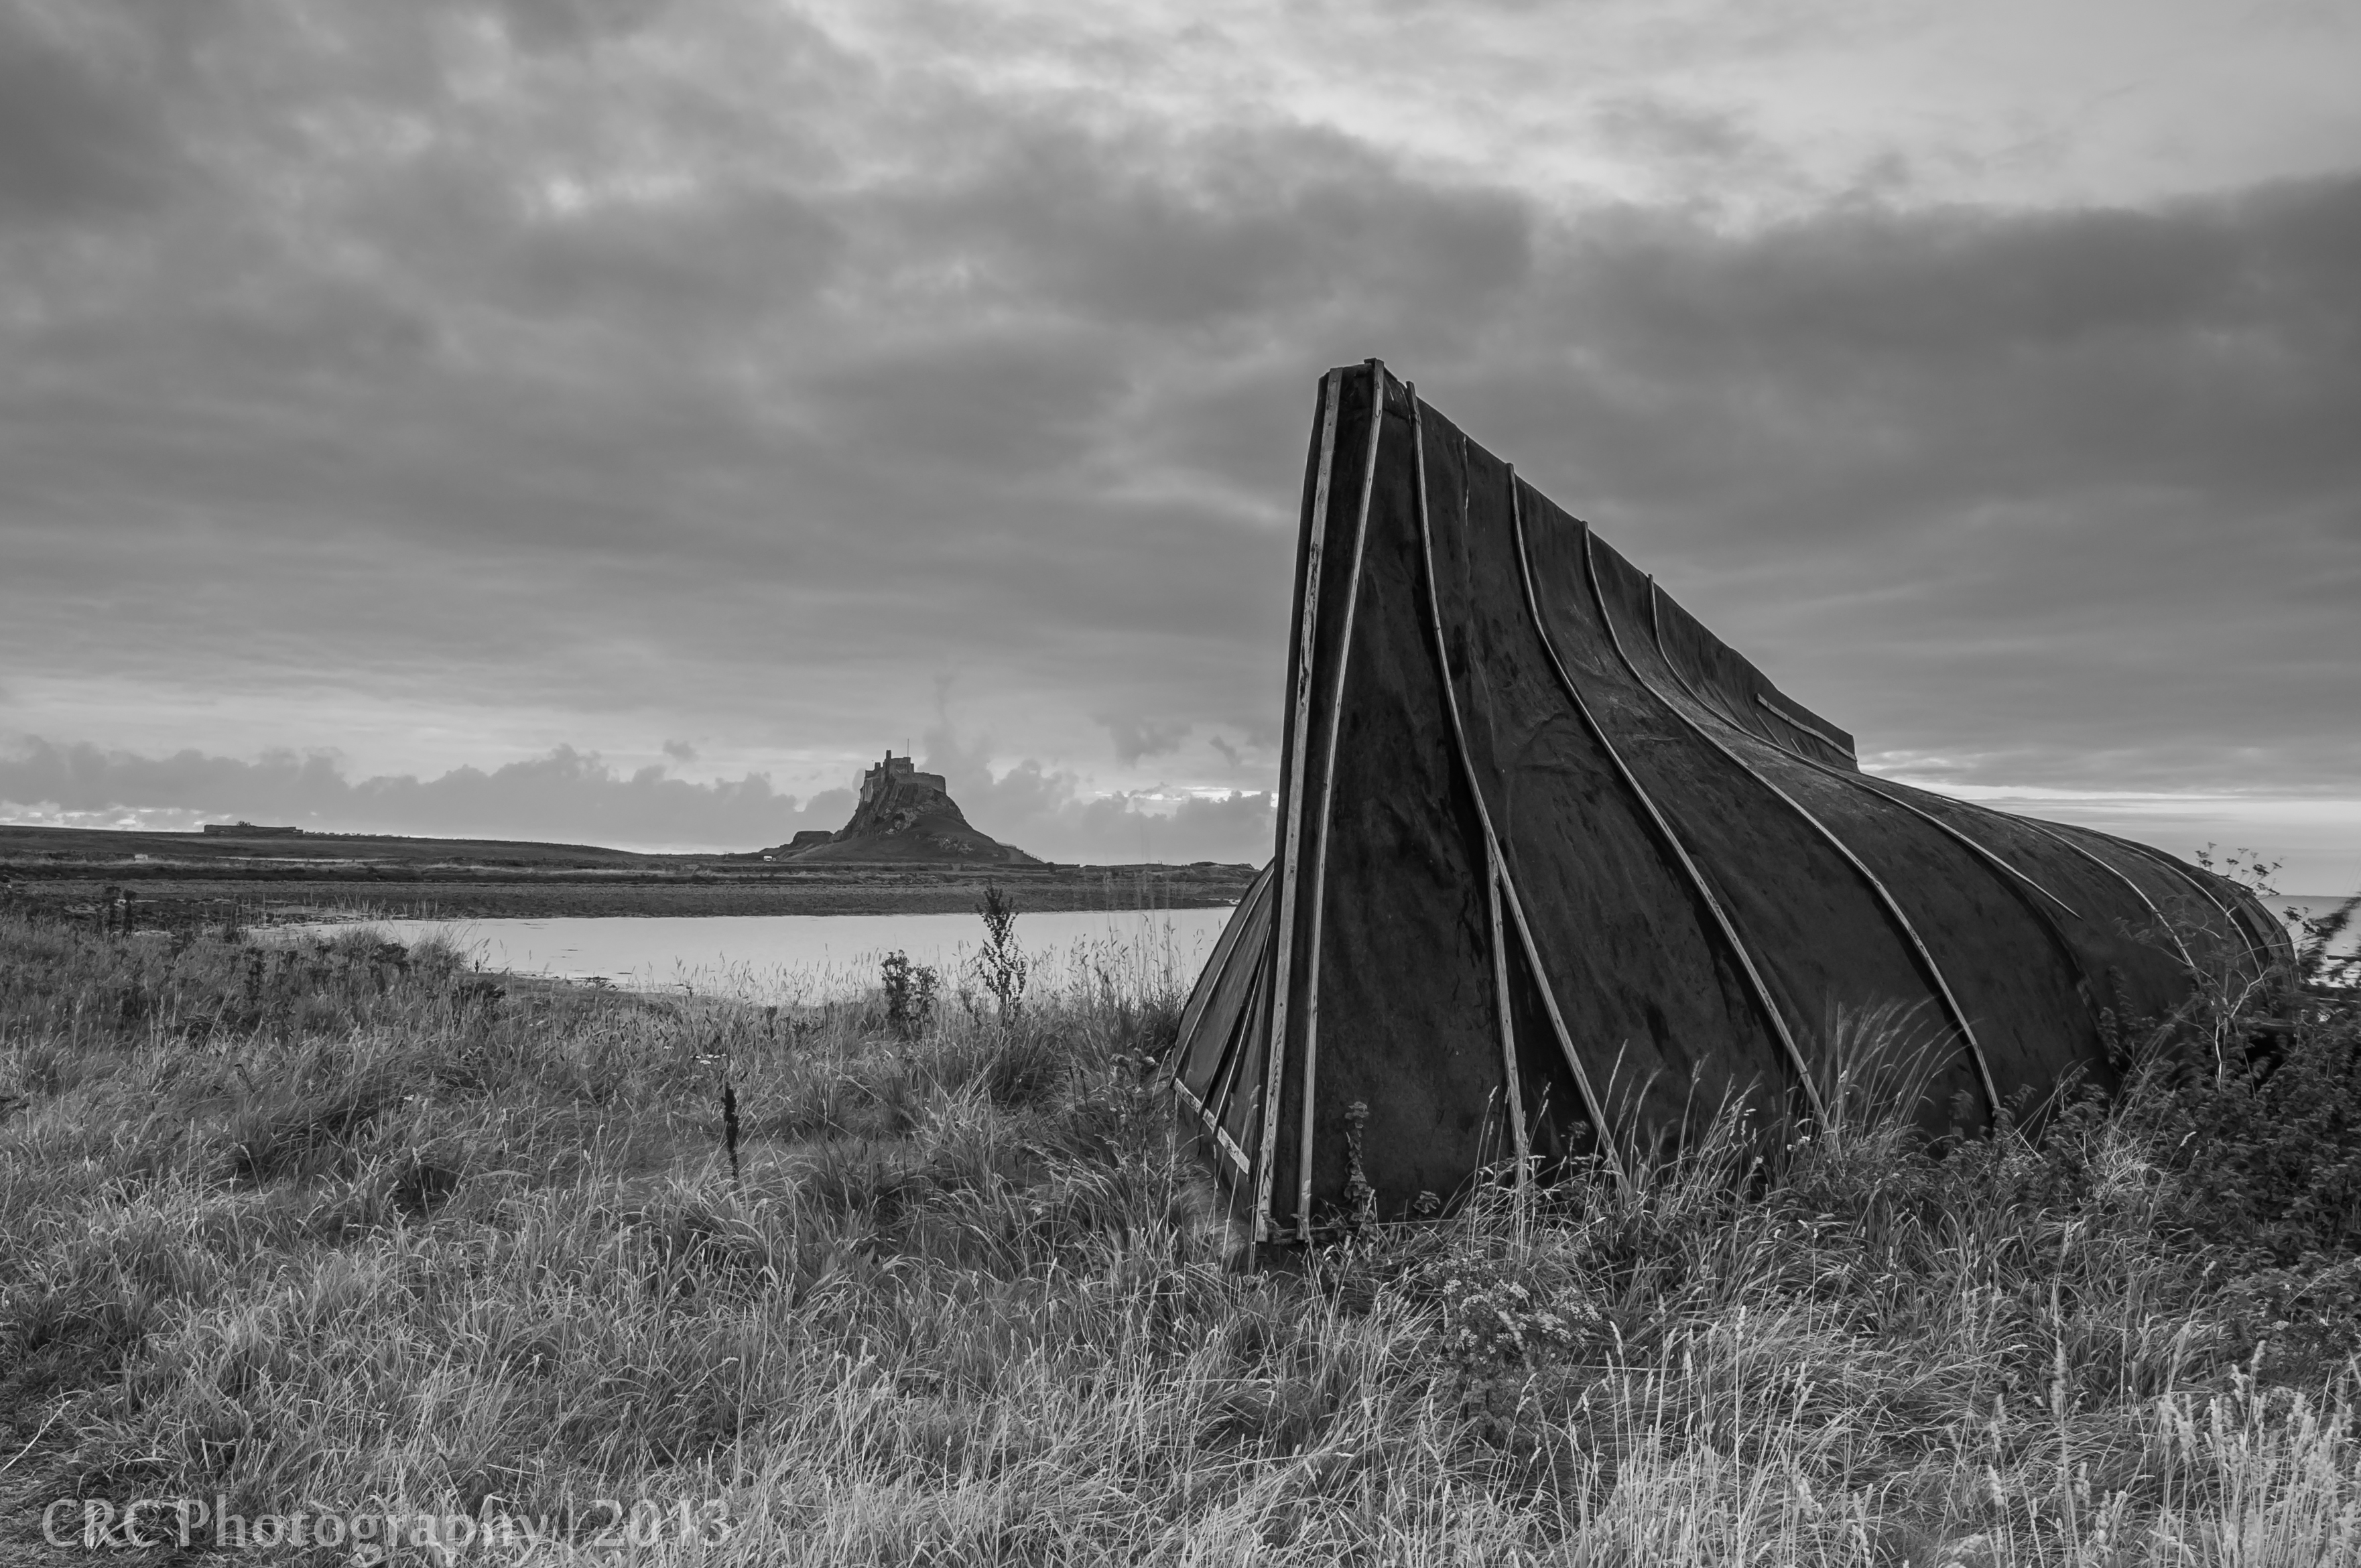
landscape, sea, nature, rock, horizon, mountain, cloud, black and white, sky, mist, boat, bridge, house, hill, wind, monochrome, blackandwhite, habitat, rural area, monochrome photography, atmospheric phenomenon